George Wyman

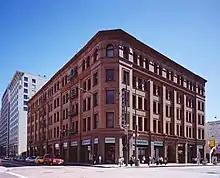
The Bradbury Building, designed by Wyman, as seen in 2005

Wyman was born in Dayton, the son of Ellen “Nellie” J. (née Rutledge) and Gustavus J. Wyman. On leaving school, he was apprenticed in the architects office of his uncle, Luthor Peters. He moved to Los Angeles in 1891 where he worked as a draughtsman in the offices of Sumner Hunt.